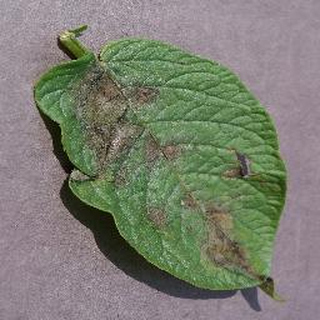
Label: potato_late_blight